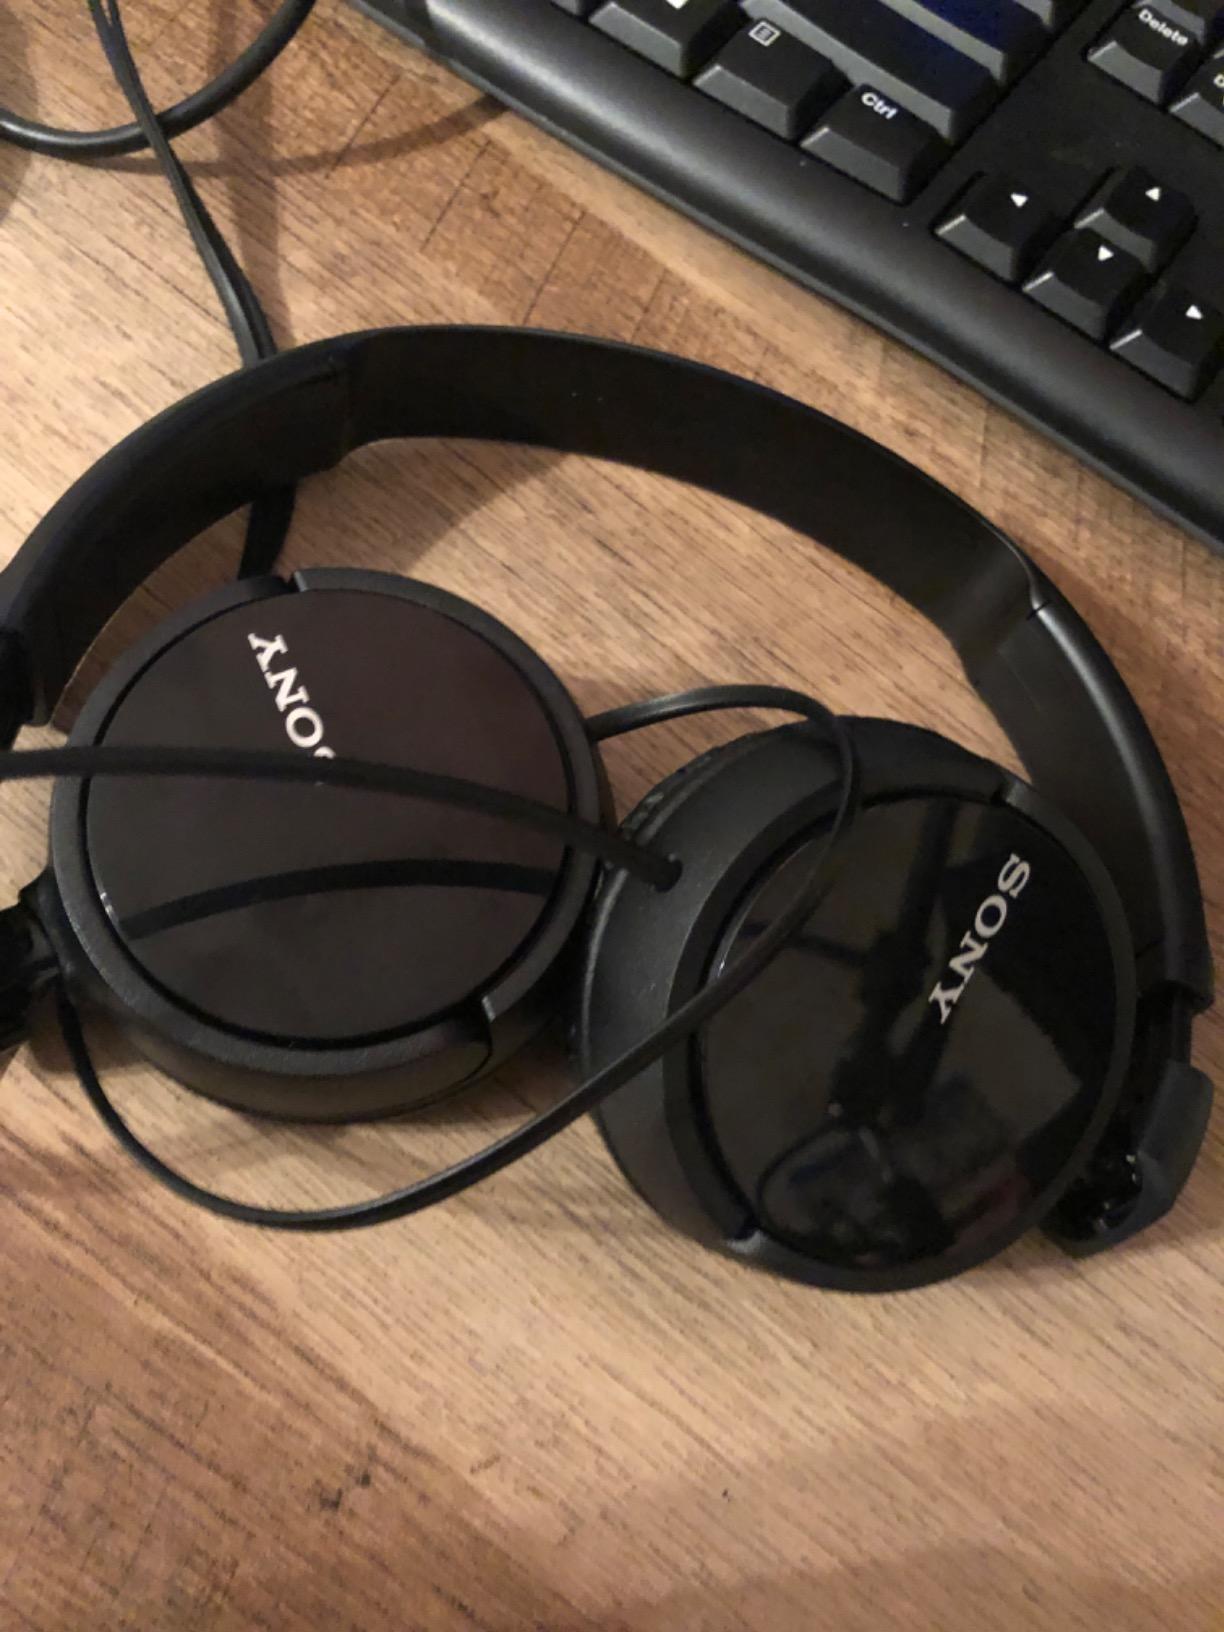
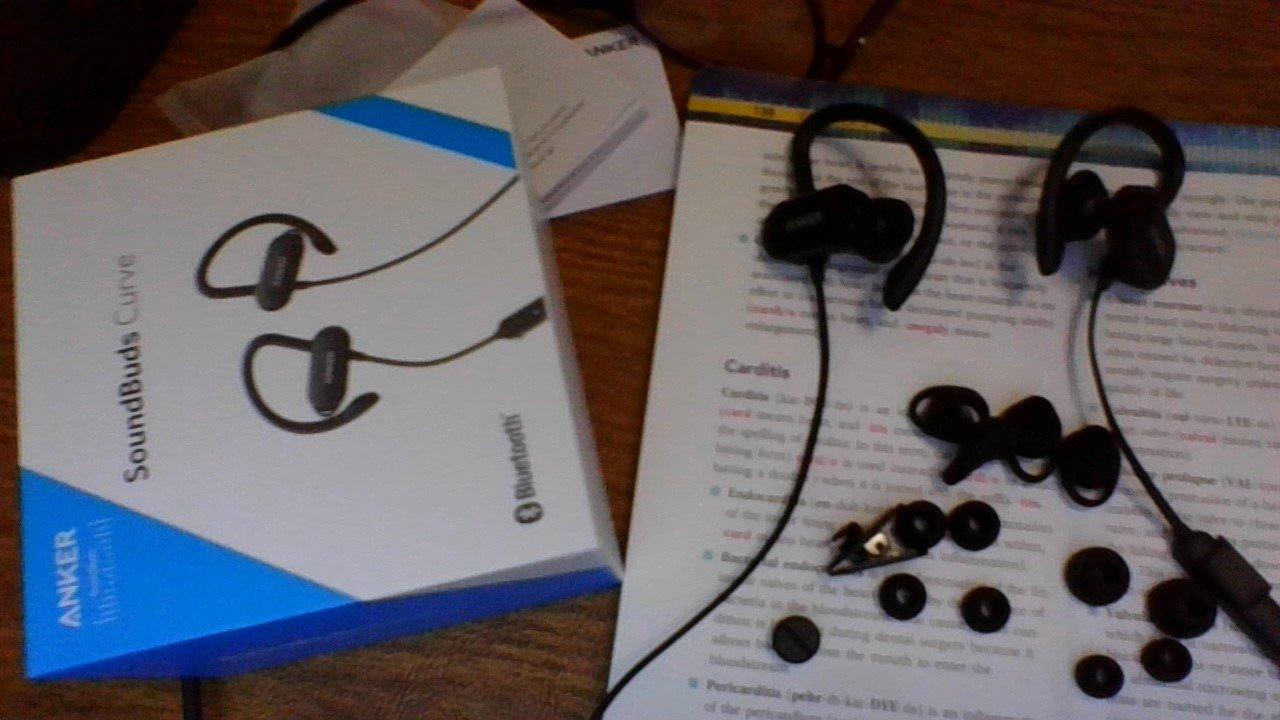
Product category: headphones
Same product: no